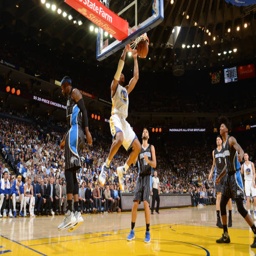
# of the dunks the ball against sports team .